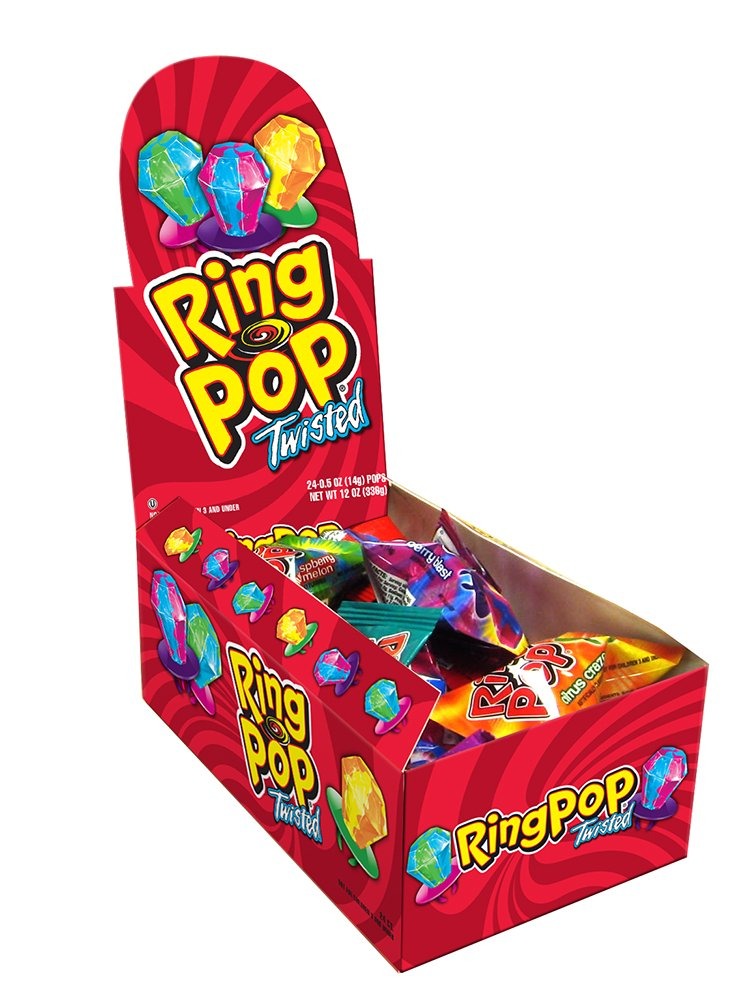
Item Name: Bazooka Twisted Ring Pop, 0.50 Ounce - 24 Count (Pack of 1)
Bullet Point 1: Iconic wearable lollipop ring with an enormous eye-catching candy gem twisted with 2 flavors each
Bullet Point 2: 24 - 0.5 Oz individually-wrapped Ring Pops per Box, 12 Oz Total
Bullet Point 3: Contains a selection of 3 mouth-watering fruity flavors: Twisted Berry Blast, Twisted Blue Raspberry Watermelon, and Twisted Citrus Craze
Bullet Point 4: Proudly made in the USA
Bullet Point 5: Great for kids, birthday parties, party favors, weddings, engagements, bachelorette parties, bridal showers, baby showers, graduations, and other celebrations
Value: 12.0
Unit: Ounce

Price: 27.27